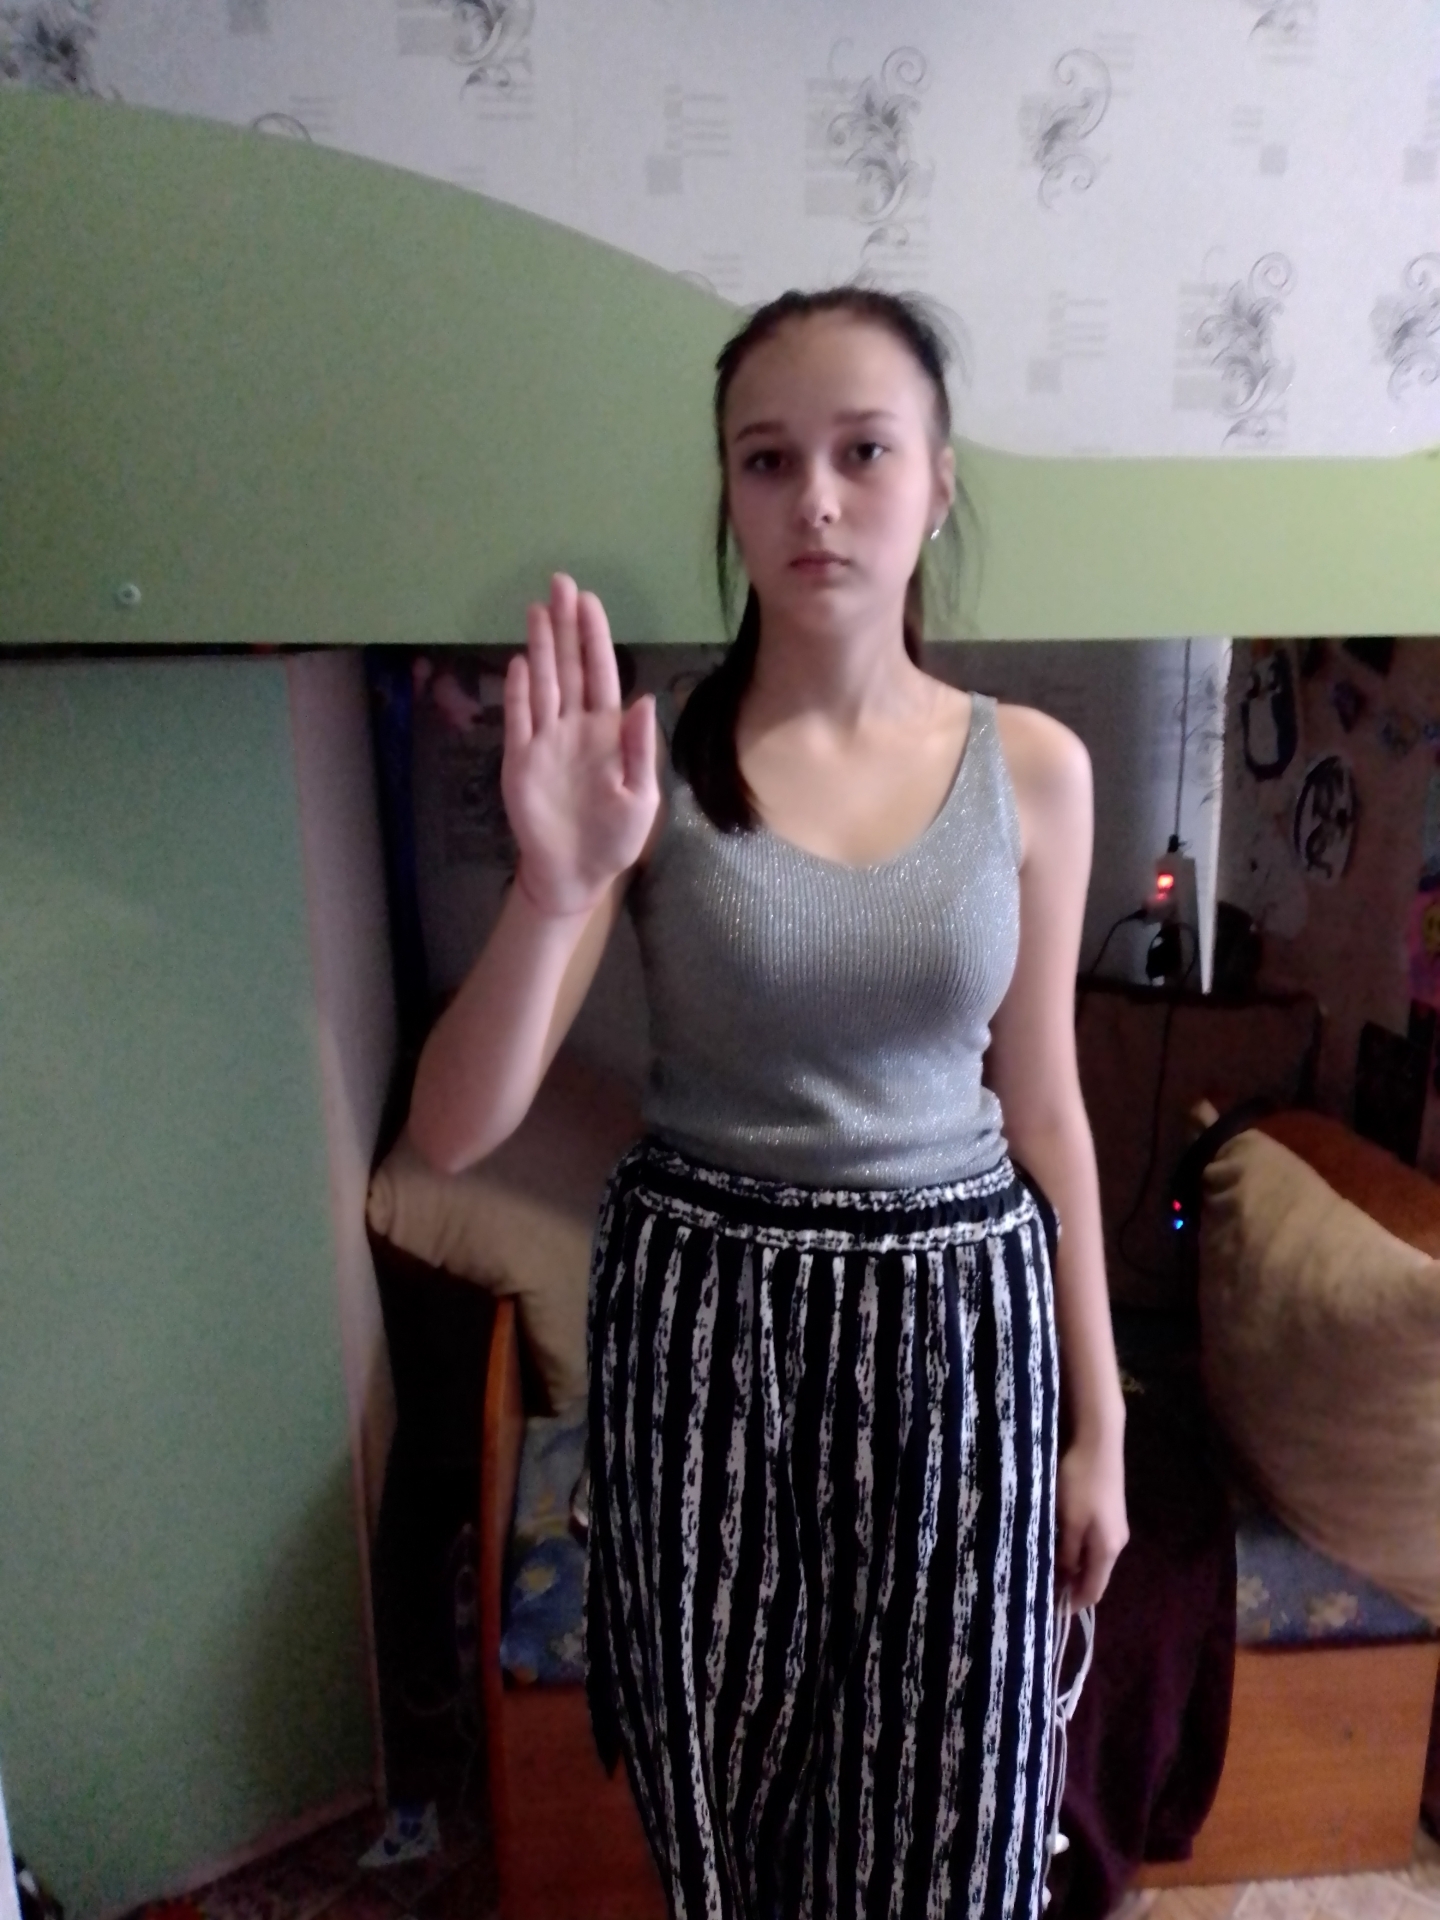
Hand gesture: stop